Royal Air Force Music Services

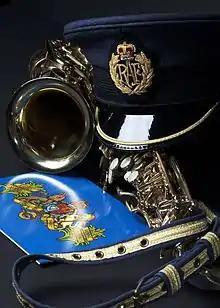
The cap, belt and saxophone of a member of the RAF Central Band.

Royal Air Force Music Services is the organization which provides military musical support to the Royal Air Force. Based at RAF Northolt (previously at RAF Uxbridge) and RAF Cranwell, it forms the central administration of one hundred and seventy musicians divided between The Band of the Royal Air Force College, The Band of the Royal Air Force Regiment, Central Band of the Royal Air Force, the Royal Air Force Salon Orchestra and Headquarters Music Services. These main military bands contain within their ranks the Royal Air Force Squadronaires, Royal Air Force Swing Wing and Royal Air Force Shades of Blue.